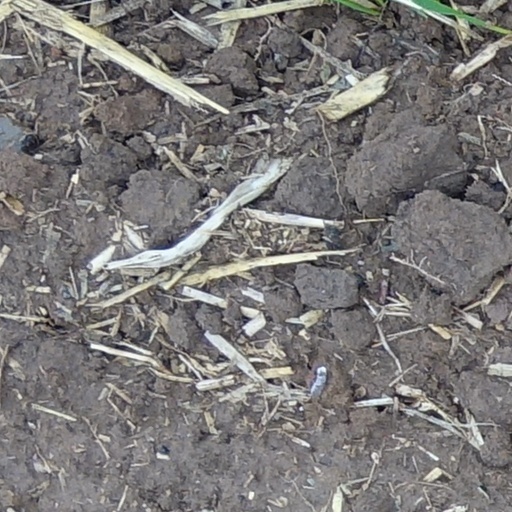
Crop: wheat